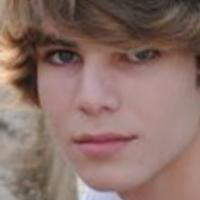
Age group: age 11-20